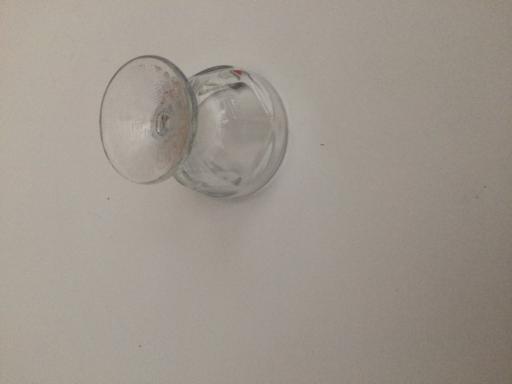
Label: glass